Kura Pokkhir Shunne Ura

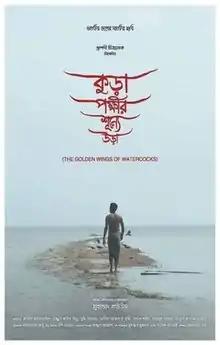
Poster

Kura Pokkhir Shunne Ura is a 2022 Bangladeshi art film produced, written and directed by Muhammad Quayum. The film features Jayita Mahalanbish and Ujjal Kabir Himu in lead roles.